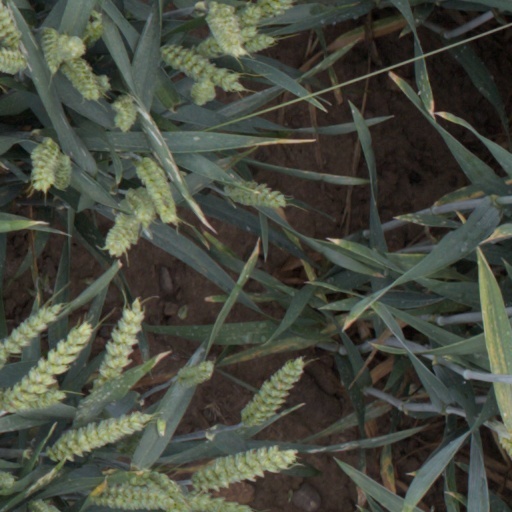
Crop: wheat